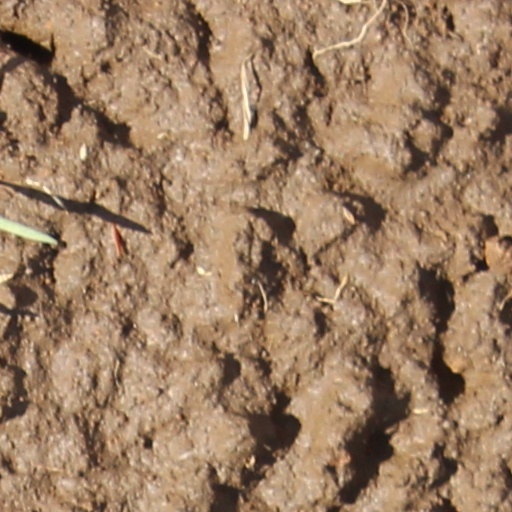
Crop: wheat